William Mompesson

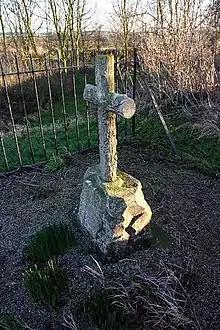
Mompesson's Memorial at Eakring

In 1665 plague hit England, and a consignment of cloth bound for his village brought with it the infectious fleas that spread the disease. After an initial flurry of deaths in the autumn of that year the plague diminished during the winter only to come back even more virulently in the spring of 1666. Mompesson, in conjunction with another clergyman, the ejected Puritan Thomas Stanley, took the courageous decision to isolate the village. In all, 260 of the village's inhabitants, including Mompesson's wife Catherine, died before the plague claimed its last victim in December 1666. Mompesson became associated with the plague and was not universally welcomed at his next parish, Eakring, Nottinghamshire. In 1670 he remarried, his second wife being a widow, Elizabeth Newby. She was a relative of Mompesson's patron, Sir George Saville, and through Saville's patronage Mompesson eventually became Prebendary of Southwell, Nottinghamshire, although he declined the opportunity to be Dean of Lincoln Cathedral. He died in 1709.